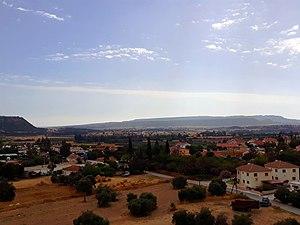
Paramáli est un village de Chypre situé dans le district de Limassol.